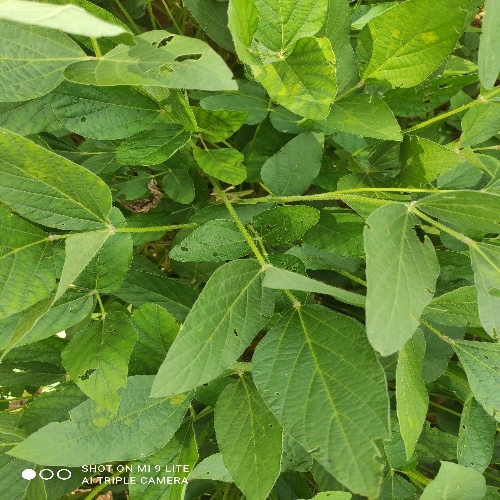
Label: Caterpillar